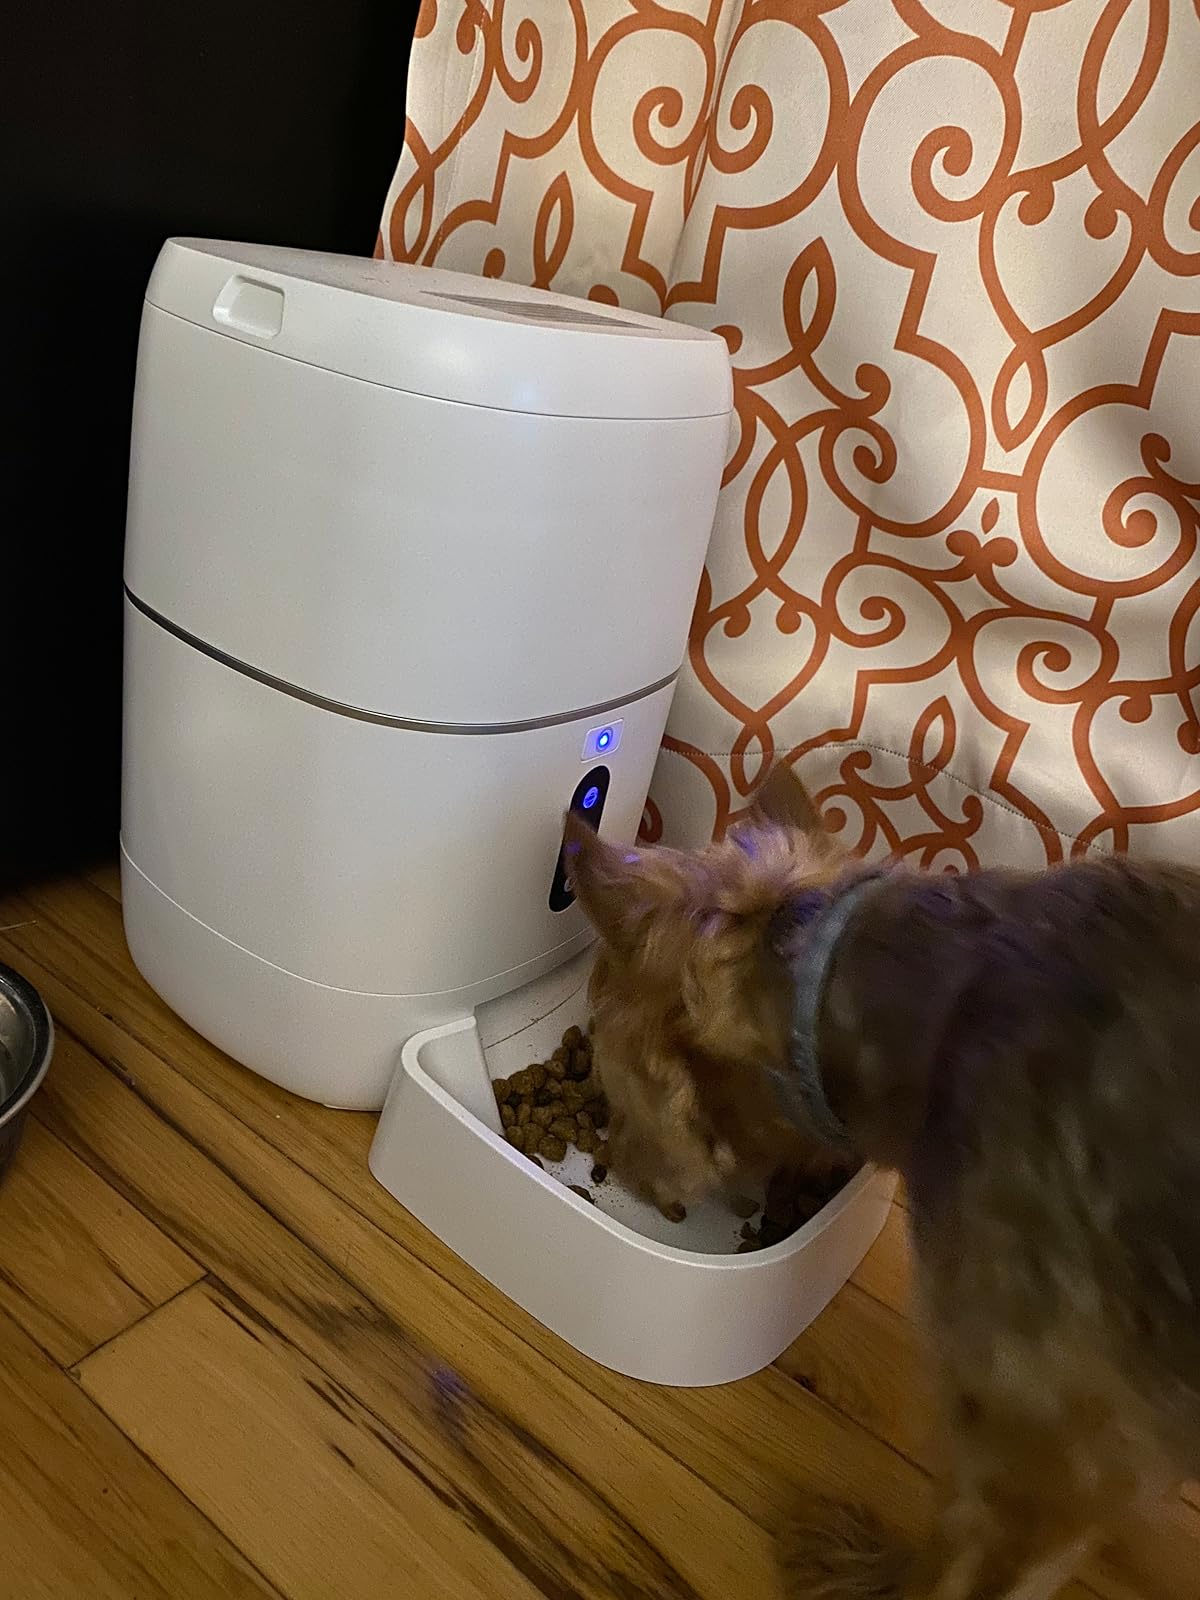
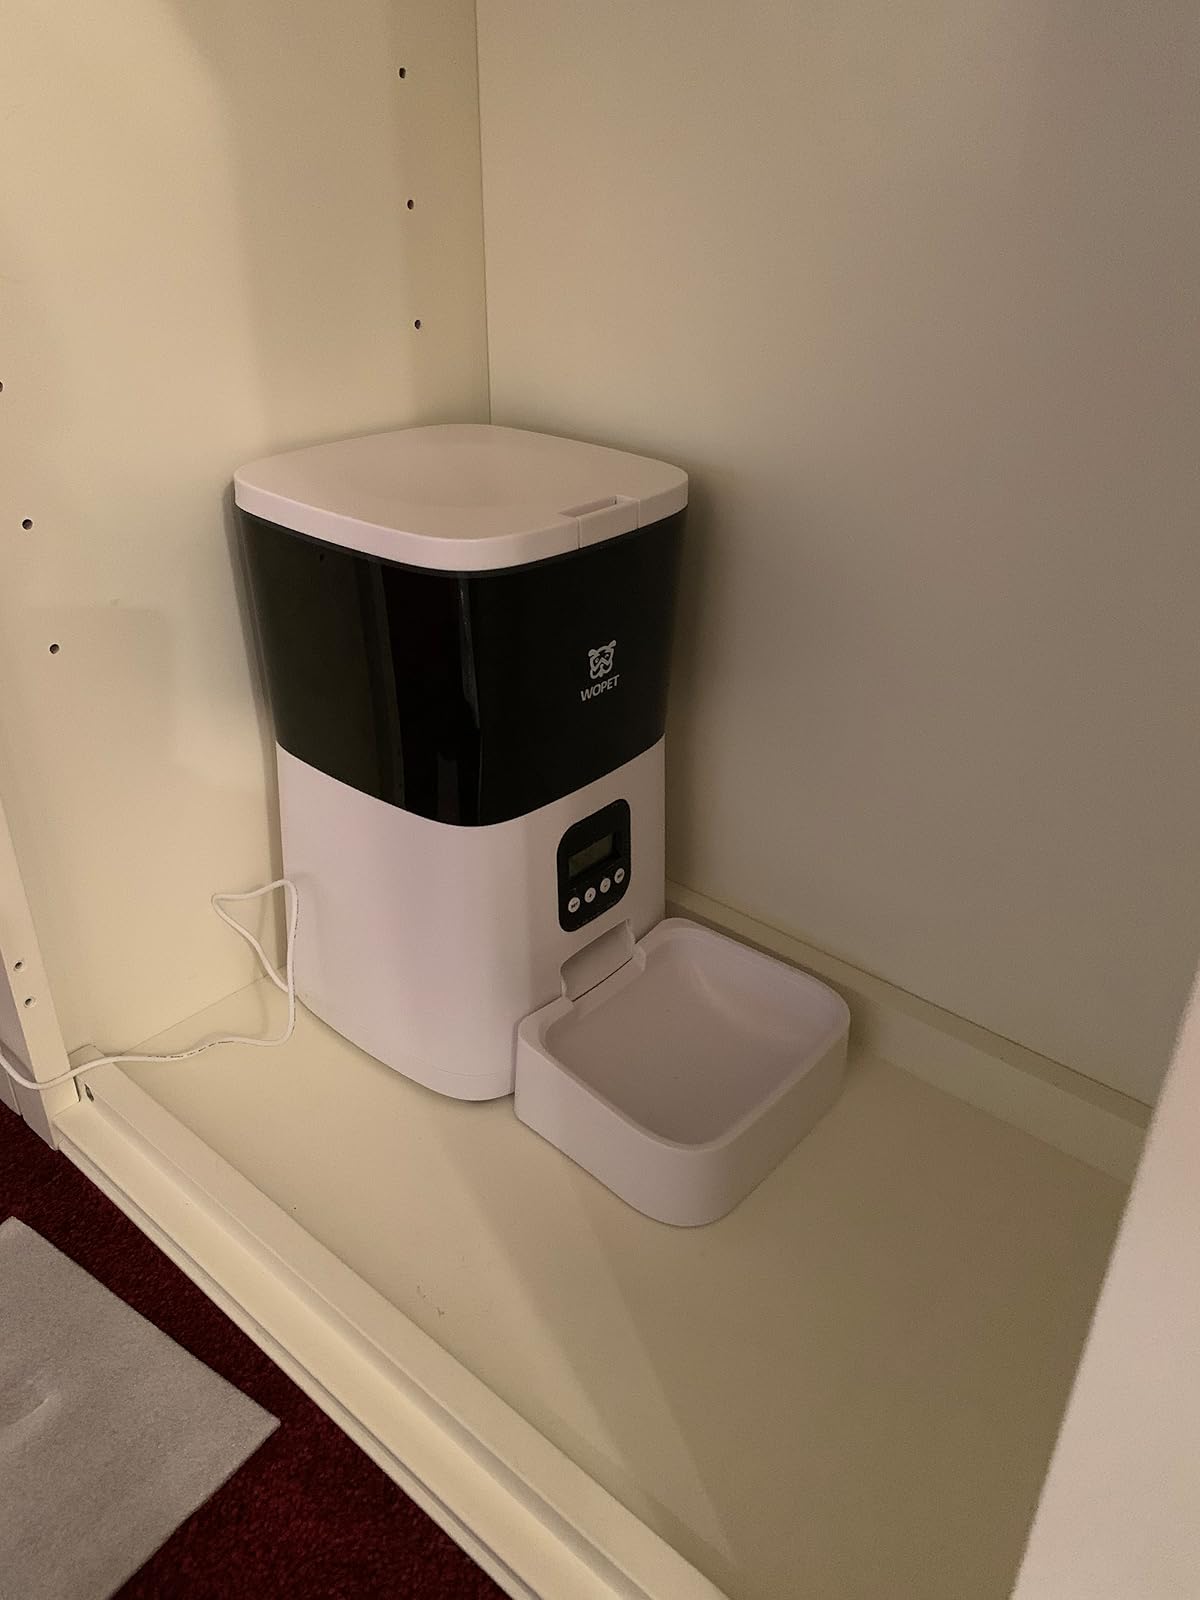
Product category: items_feeder
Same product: no